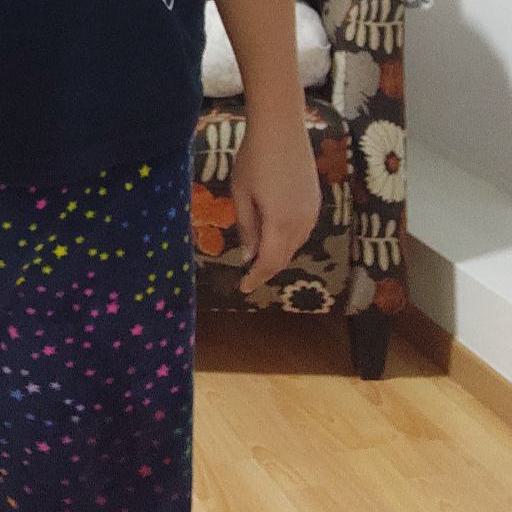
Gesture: no_gesture